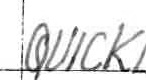
Label: quickly